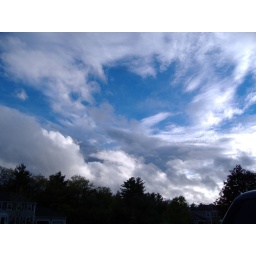
Weird cloud in the middle of a bunch of white clouds.